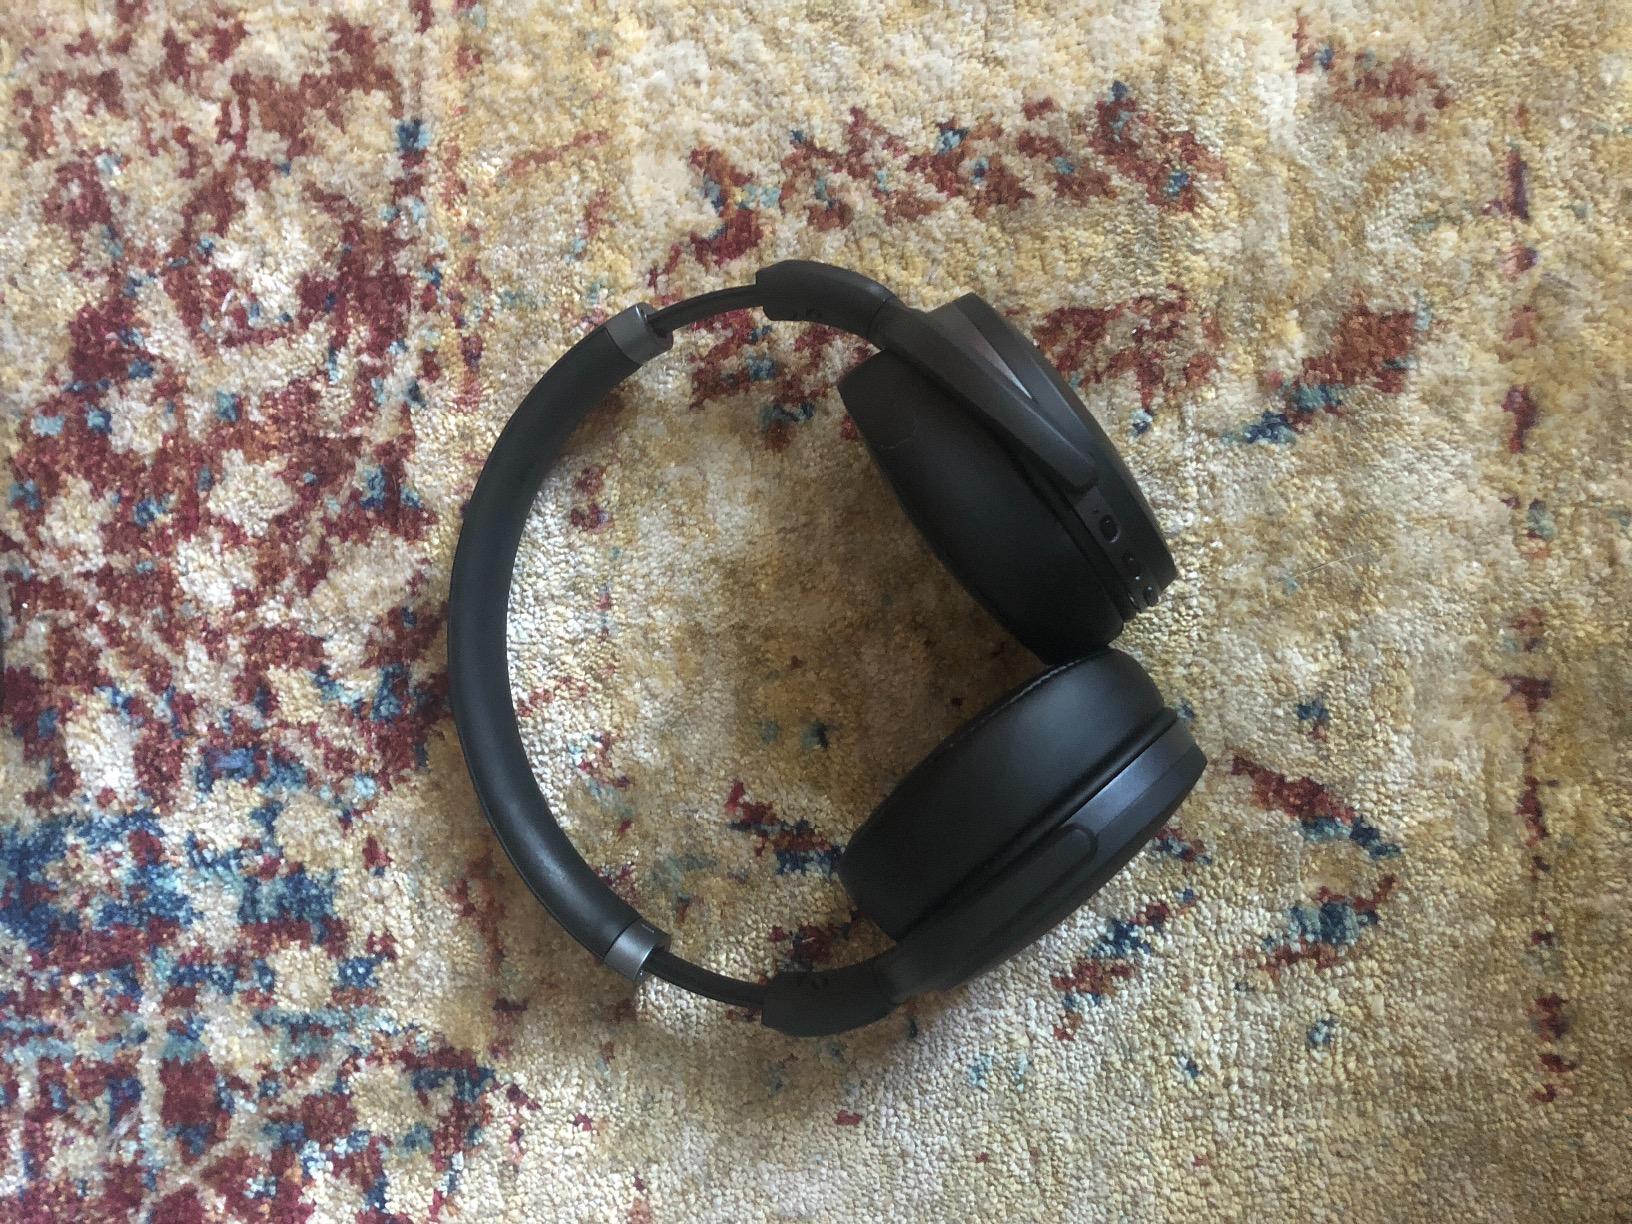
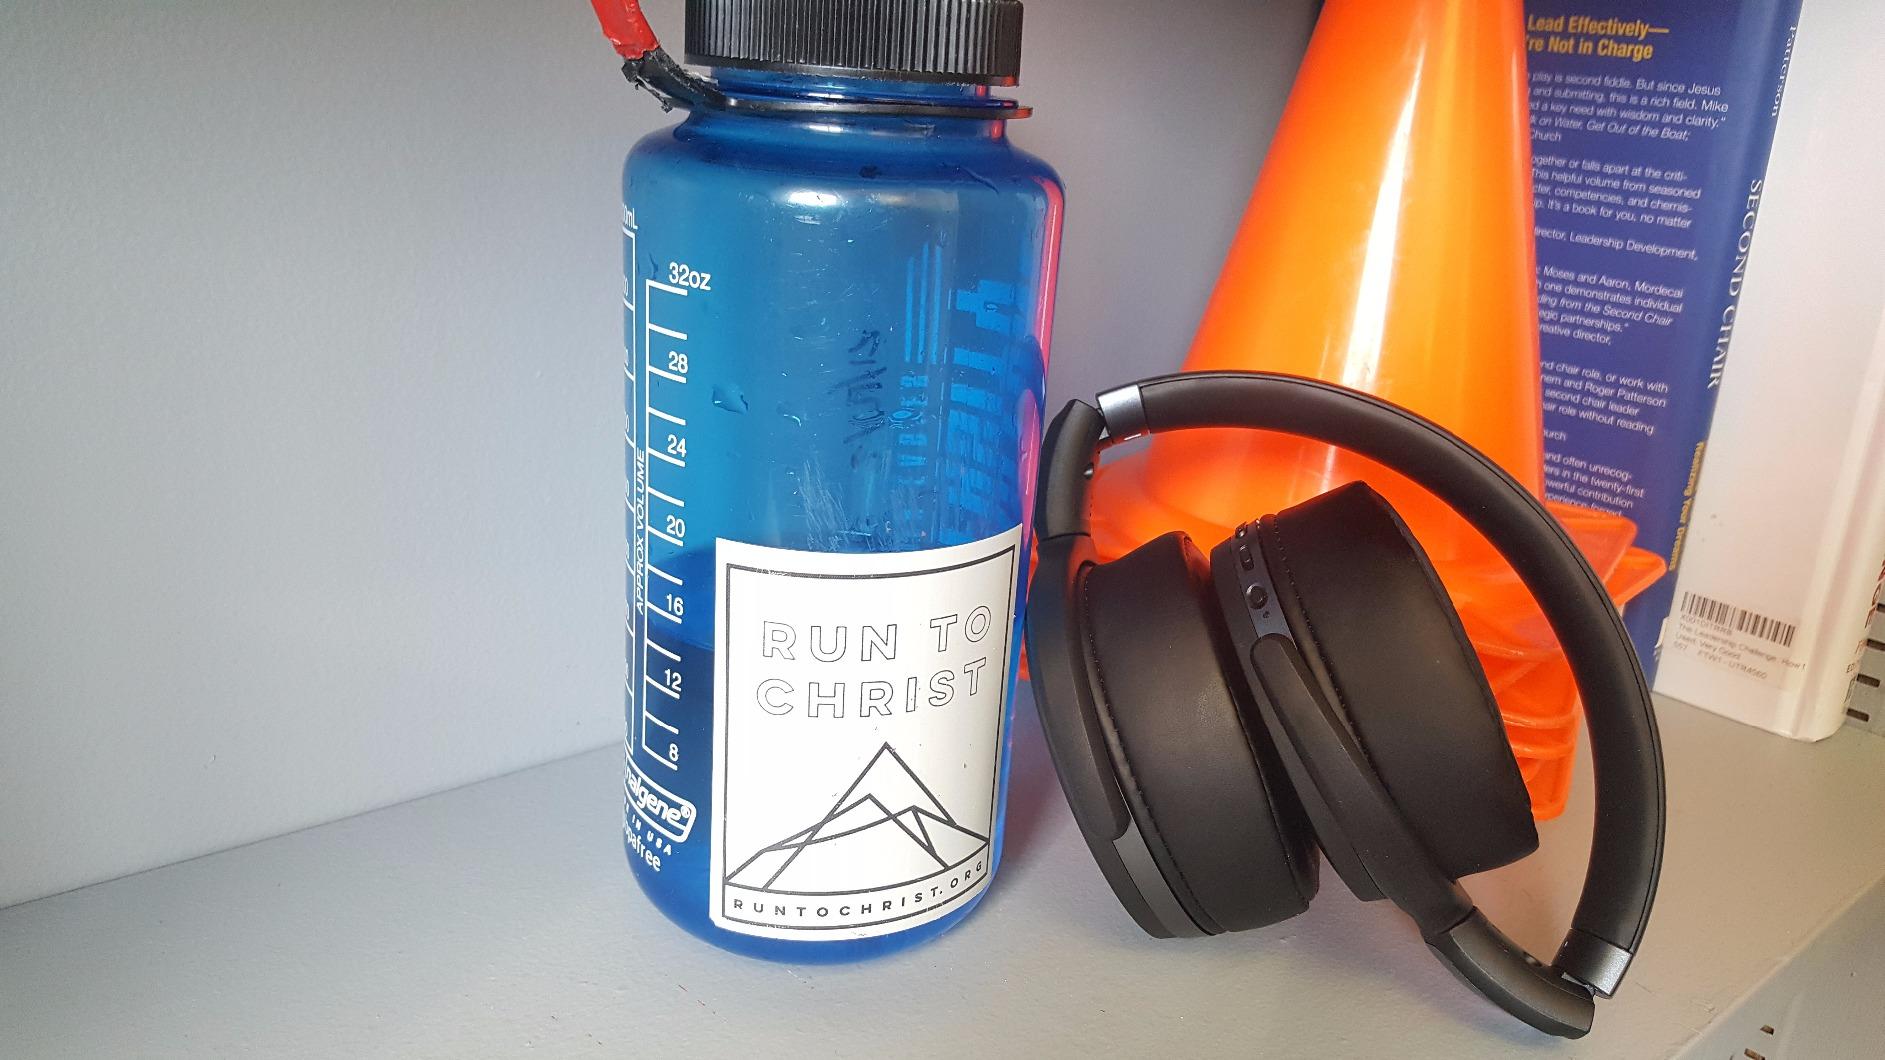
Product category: headphones
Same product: yes